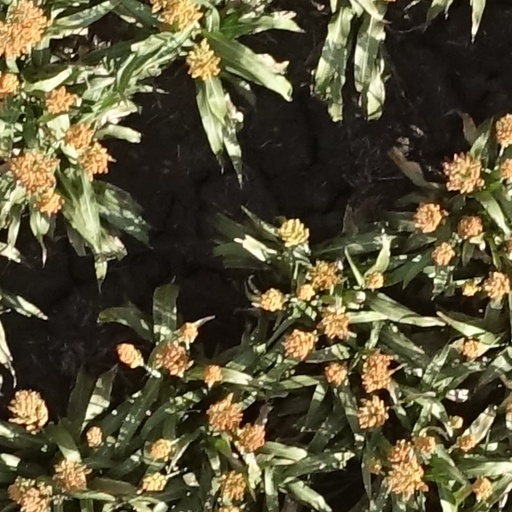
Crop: sorghum